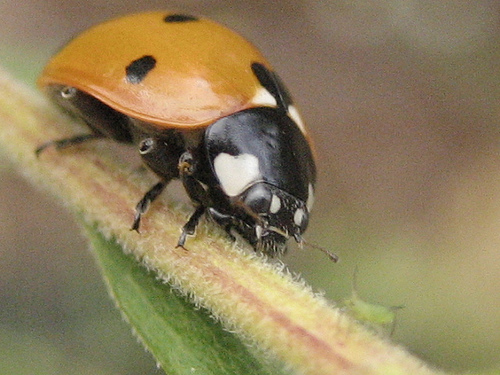
Label: not_food